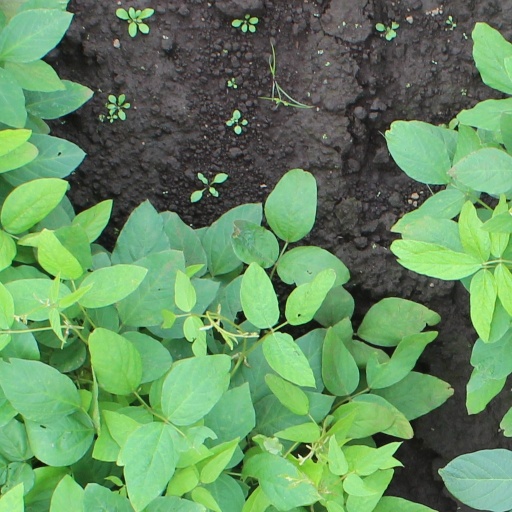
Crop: soybean